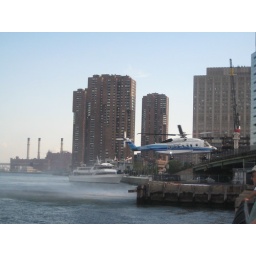
only bad thing- helicopter was so powerful it blew east river water in your face. eekk!